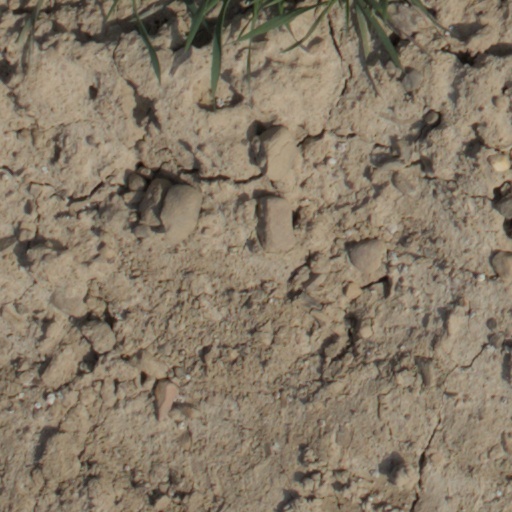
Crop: wheat